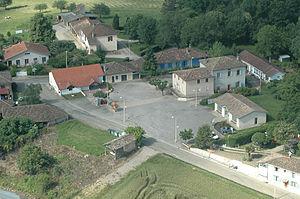
Vue de la place d'Auty
Auty est une commune française située dans le département de Tarn-et-Garonne en région Occitanie.